Gideon Ariel

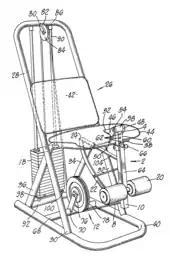
Variable resistance exercising device, 1976

An improved exercising device for exercising the legs of a user includes a frame member with a lever arm having one end pivotably attached thereto. The lever arm extends downwardly from the portion of the frame member to which it is pivotably connected, and a pair of foot-engaging force transferring members are mounted on the lower end of the lever arm. A cable has one end pivotably connected near the lower end of the lever arm, passes around an eccentrically mounted pulley and has its other end connected to weights. As the user lifts the lower portions of his legs, the lever arm is pivoted to pull the cable and the weights attached thereto, thereby strengthening the knee muscles of the user. The eccentrically mounted pulley varies the resistance to movement of the user's lower legs initially increasing the resistance and then decreasing the resistance in a sinusoidal manner as the lower legs are lifted to pivot the lever arm and lift the weights. Patent US 4256302 A, 1981.